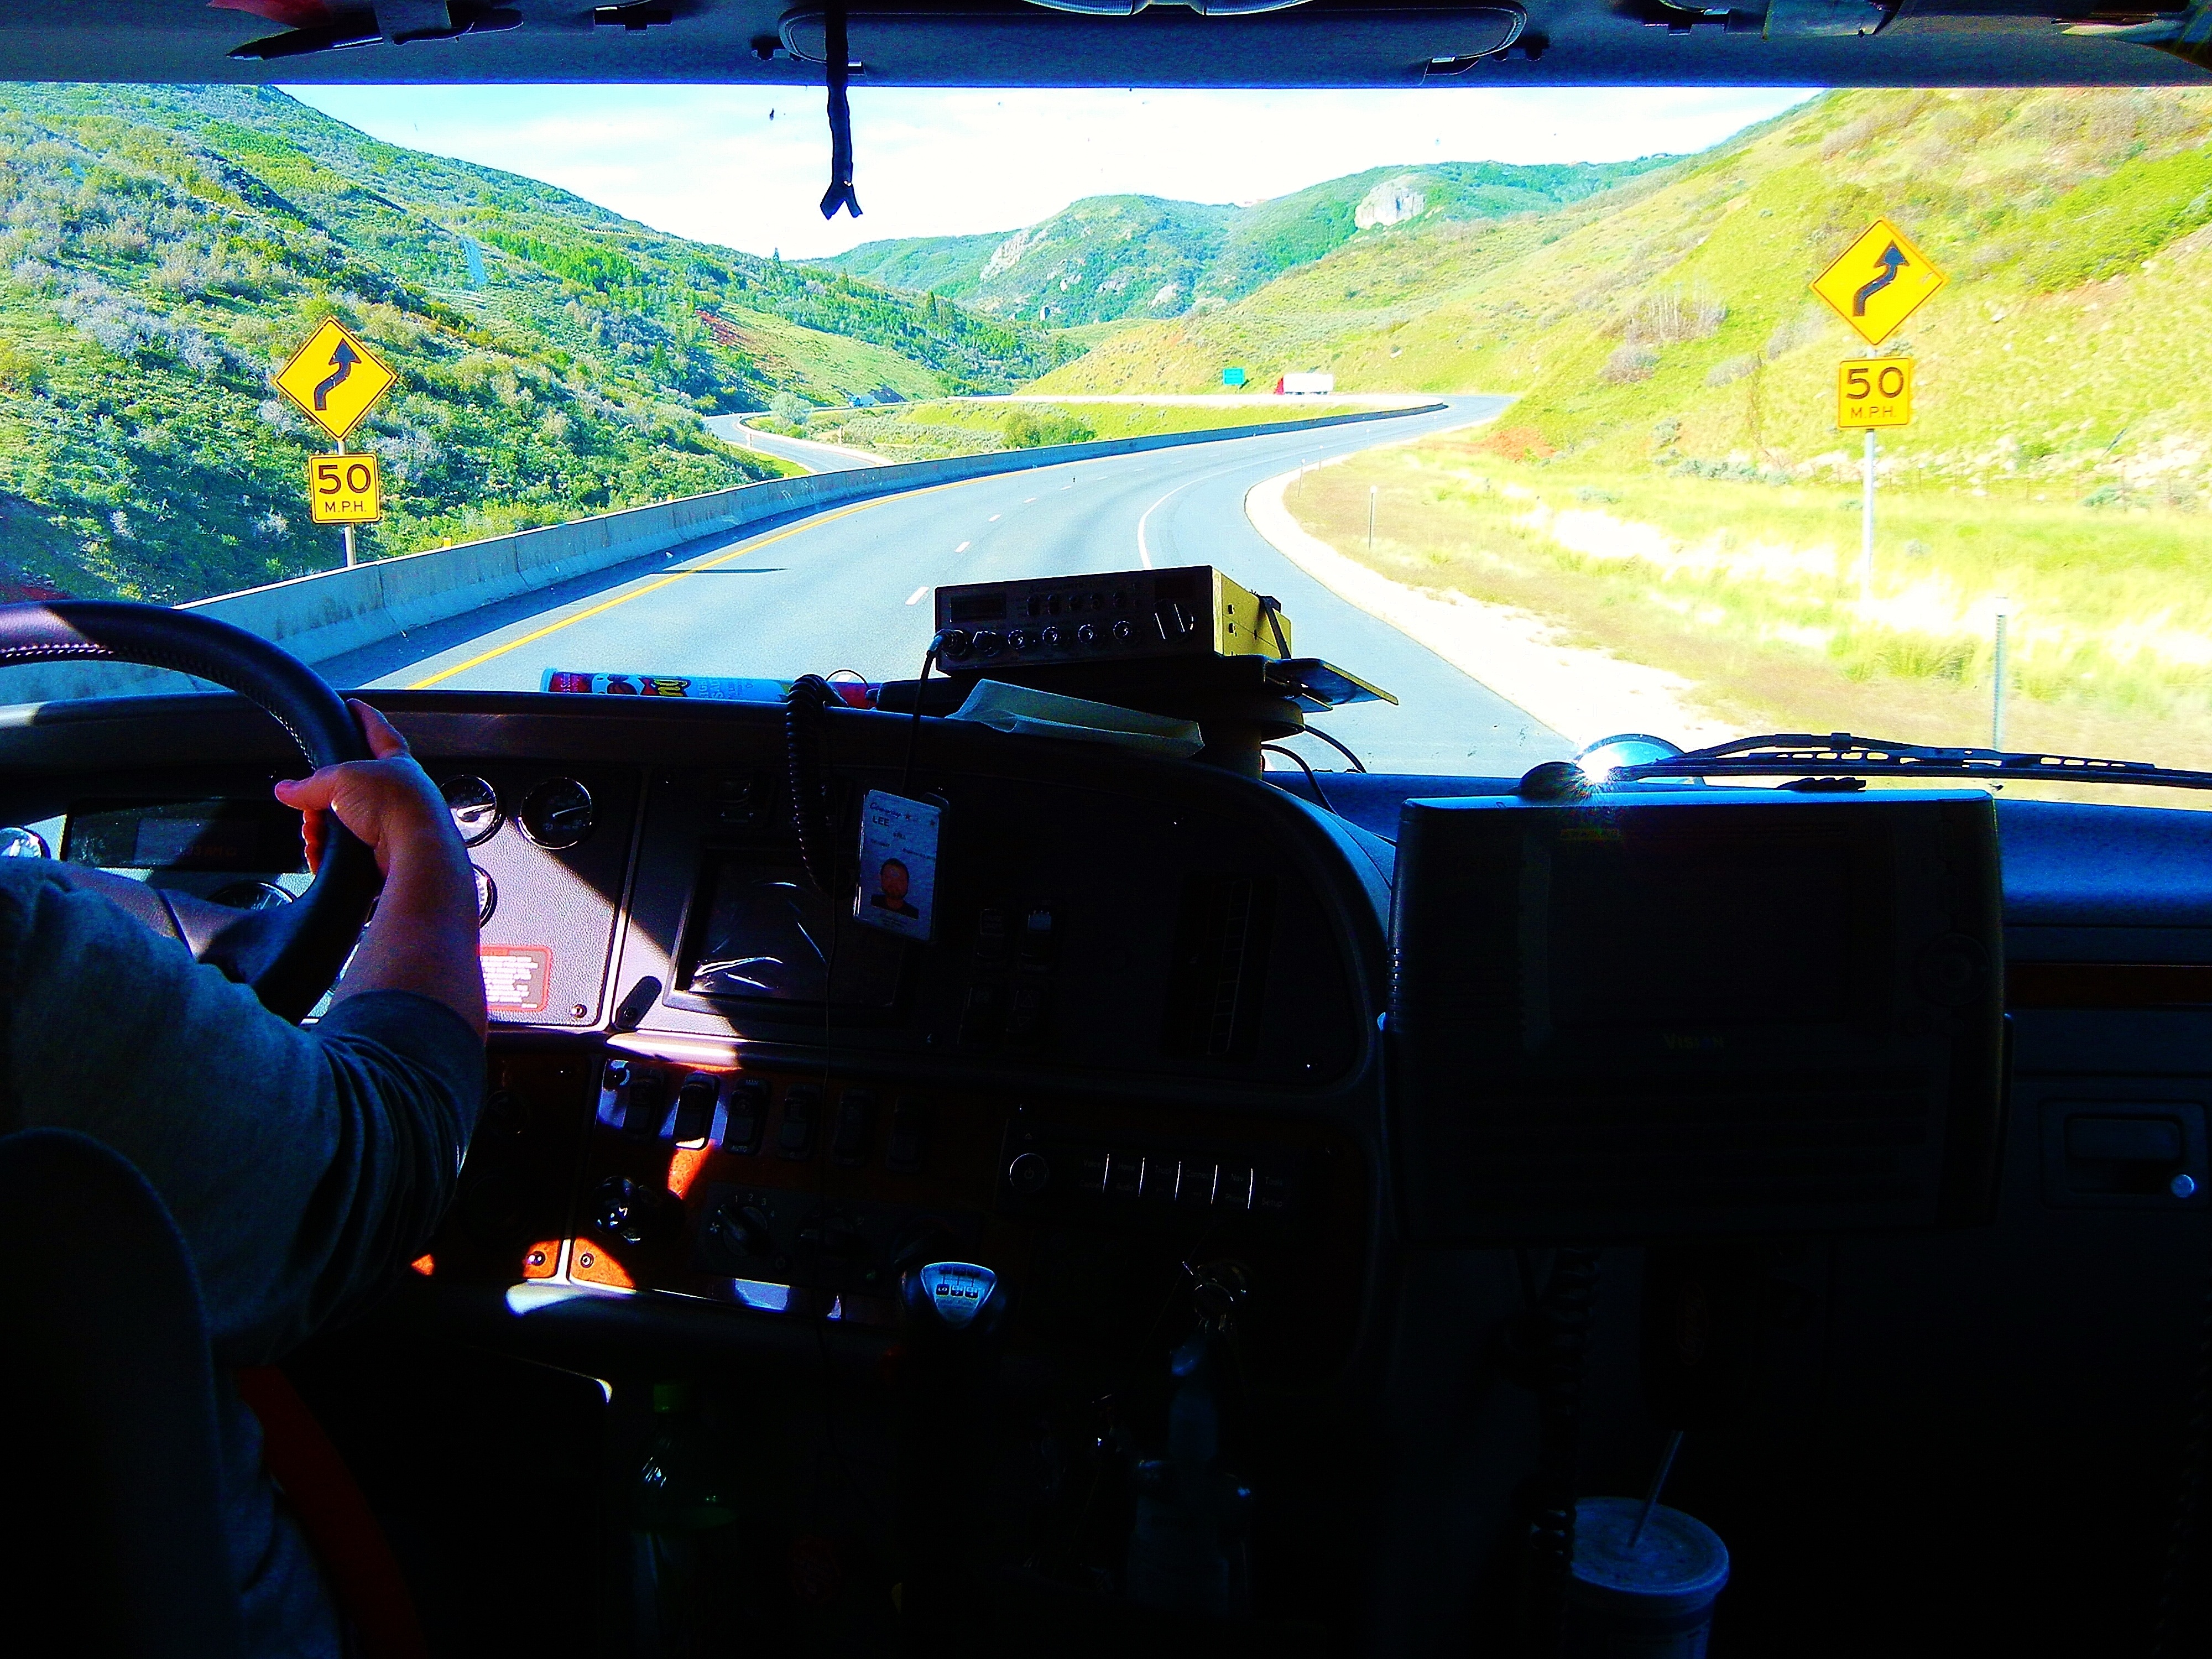
road, highway, driving, transportation, transport, truck, vehicle, aviation, drive, flight, industry, business, moving, startup, hauling, cargo, diesel, load, delivery, mover, screenshot, semi truck, trucking, eighteen, trucker, truck driver, automotive exterior, atmosphere of earth, owner operator, truck driving